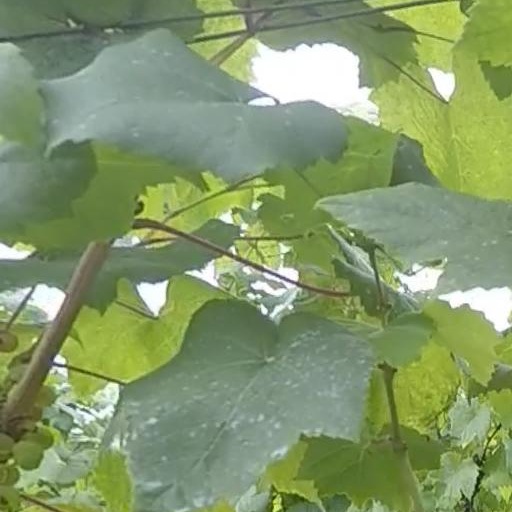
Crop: grape